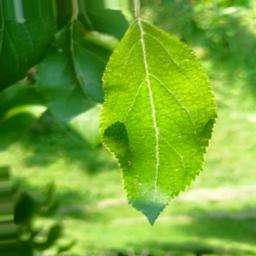
Label: Healthy